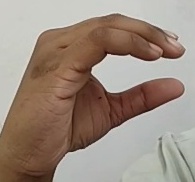
ASL sign: C